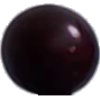
Label: Cherry Wax Black 1